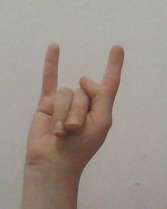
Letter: la